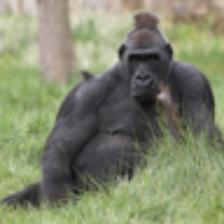
Label: NonHuman